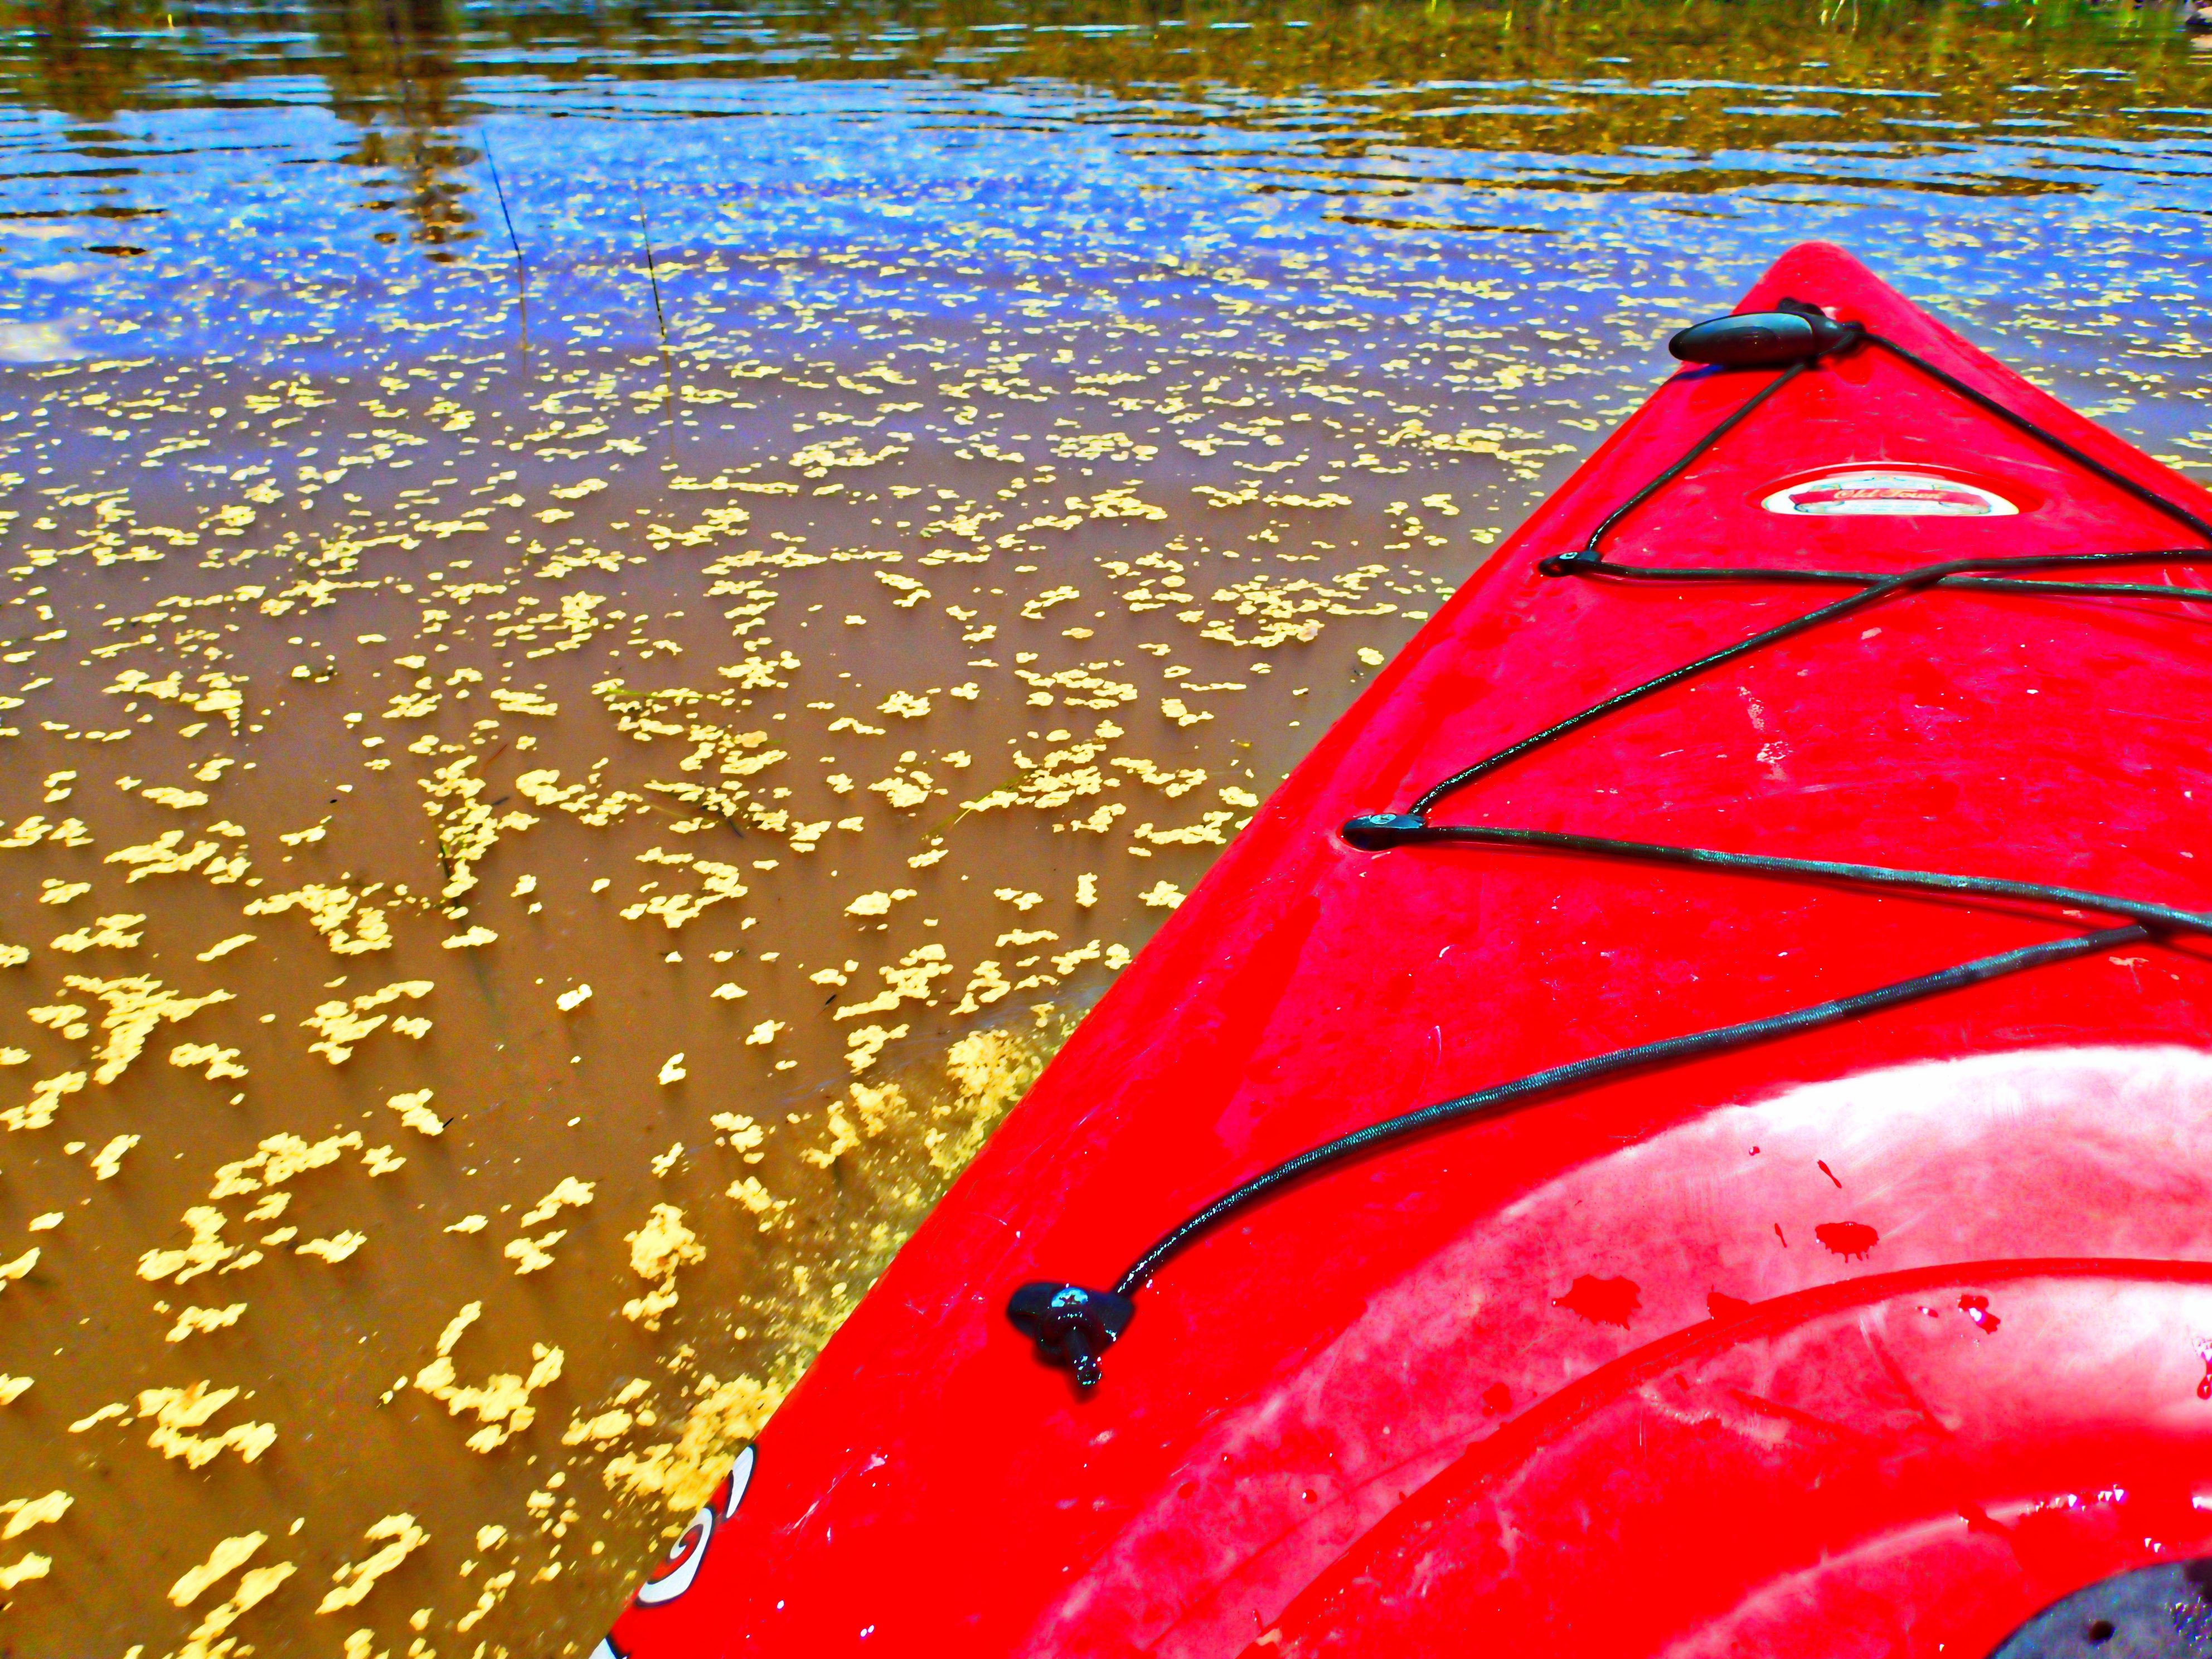
boat, paddle, red, vehicle, kayak, boating, watercraft, watercraft rowing